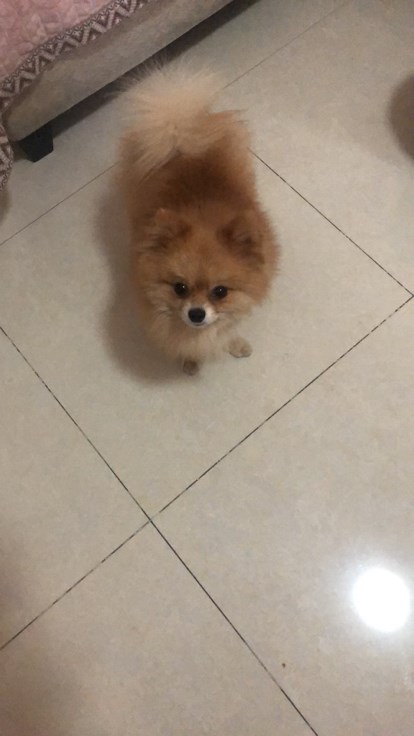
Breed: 1936-n000005-Pomeranian